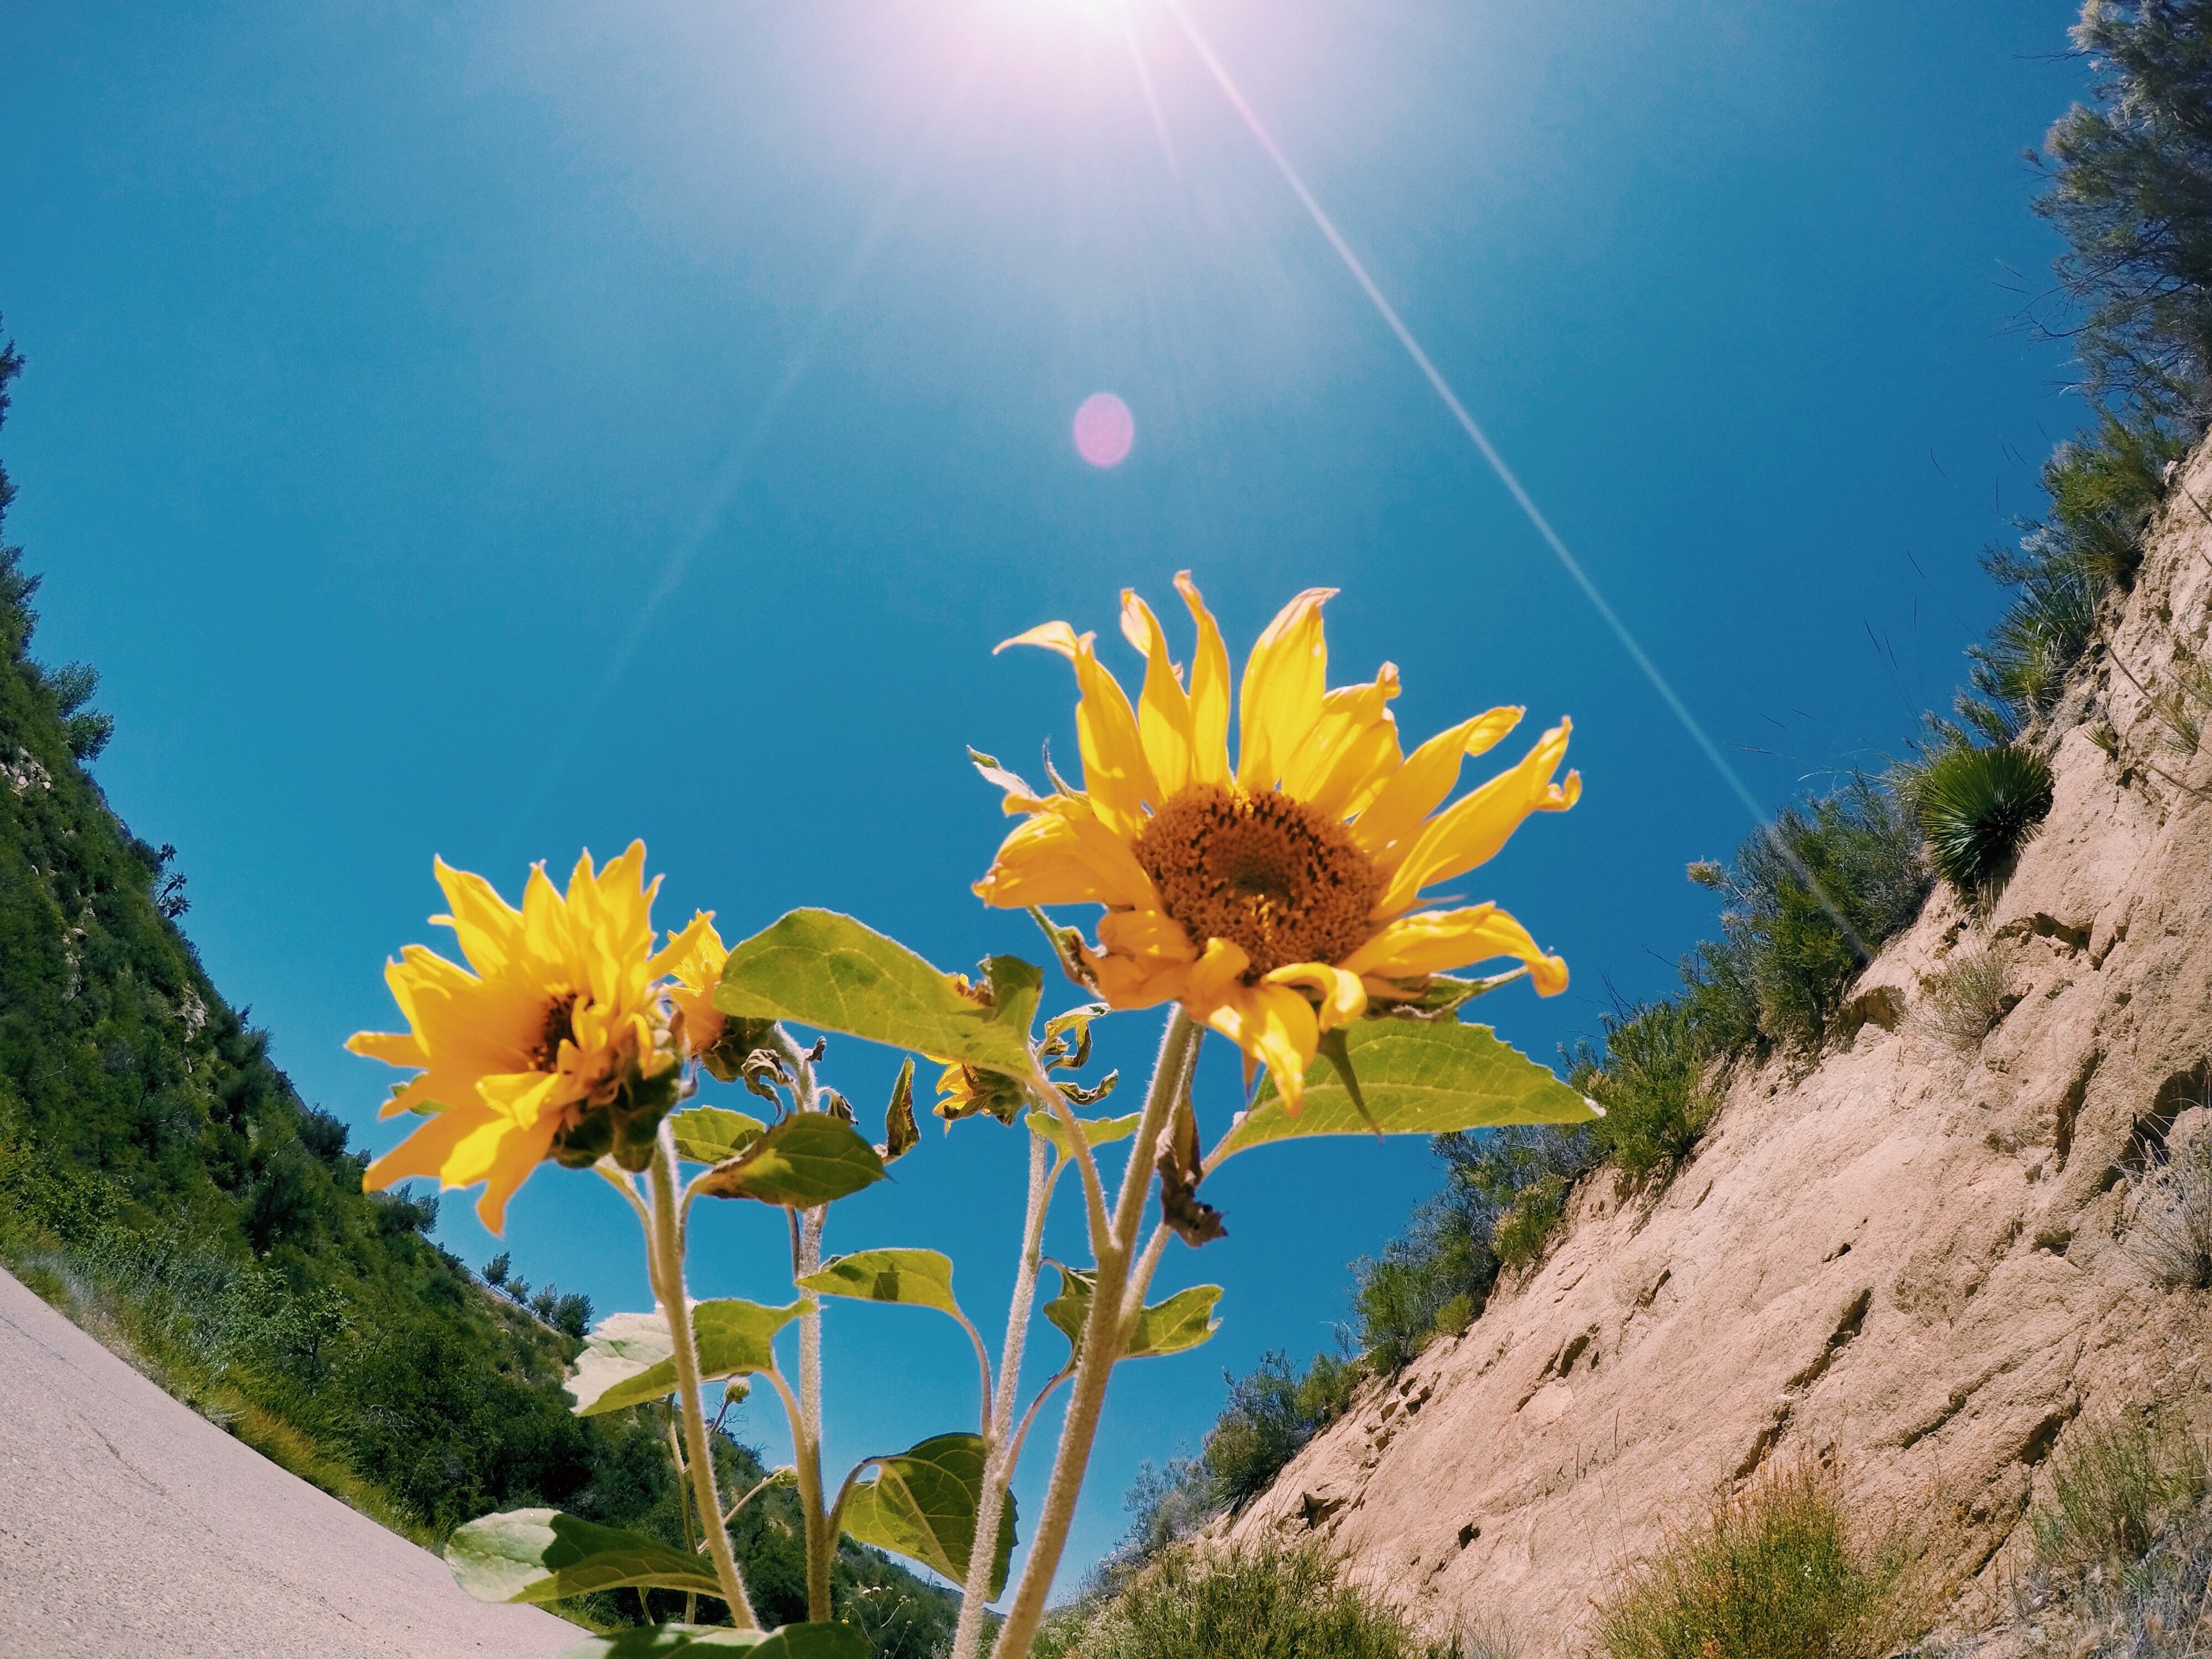
plant, sky, field, meadow, sunlight, flower, flora, sunflower, wildflower, flowering plant, daisy family, land plant